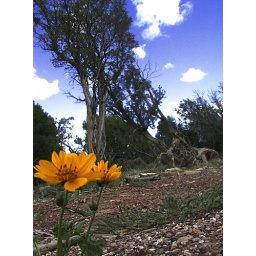
Macro of golden flowers in a rocky bed at the Grand Canyon.